Jerry Kaplan

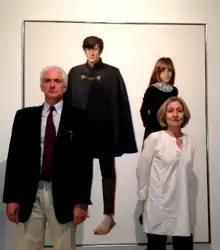
Jerry and Amy Kaplan standing in front of the 1964 oil on canvas painting by Wayne Thiebaud, "Amy and Jerrold, Children of the Sixties"

In 2004, Kaplan launched a new venture called Winster, Inc., a social gaming website with multi-player casual games. Players on the site are encouraged to work with other players to win as opposed to competing against each other, creating a social community leading to friendship amongst players. It received its first funding from U.S. Venture Partners in 2007 and received a total of $5 million in funding as of 2011. Kaplan is still involved with Stanford University, the school where he began his career. He is a Fellow at The Stanford Center for Legal Informatics and teaches History and Philosophy of Artificial Intelligence in the Computer Science Department.